Joseph Malègue

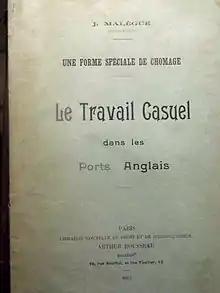
Malègue's Doctoral thesis in social economics about the casual work and unemployment by the English dockers

Malègue twice took the entrance examination for the "École Normale Supérieure", in 1900 and 1901. His failure may have been due to poor health. Between 1902 and 1912, during several stays in England, he wrote a doctoral thesis about the high unemployment among casually employed English dockers : Malègue worked principally with Charles Gide. This was published in 1913 as "Une forme spéciale de chômage : le travail casuel dans les ports anglais". In January 1912, during one such stay, he found the whole name of "Augustin Méridier", the principal character in "". The first handwritten pages of the book date from that month. During the First World War, once more because of his poor health, he was only able to work in an infirmary, despite his repeated attempts to enlist in a fighting unit. In 1917 he worked in the "International Commission for relief" in London. From 1922 until 1927, he taught at the "École Normale", educating teachers for elementary schools of Savenay. In 1923